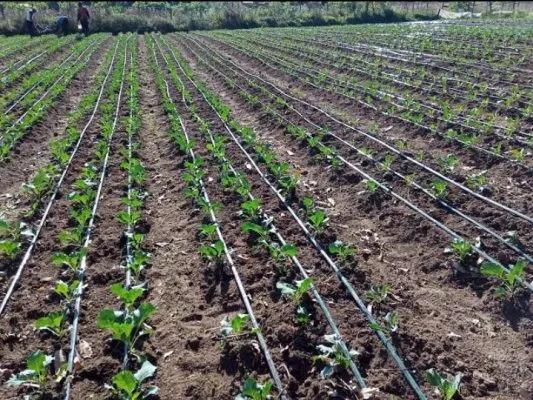
Mbegu za kulimia zilizopandwa shambani zimechipusha mbogamboga zenye kustawi kwa rangi ya kijani kibichi ikiwa na matuta mengi. Mandhari ya eneo hilo likiwa na mwanga mkali wa jua ikizungukwa kwa nyasi nyingi.